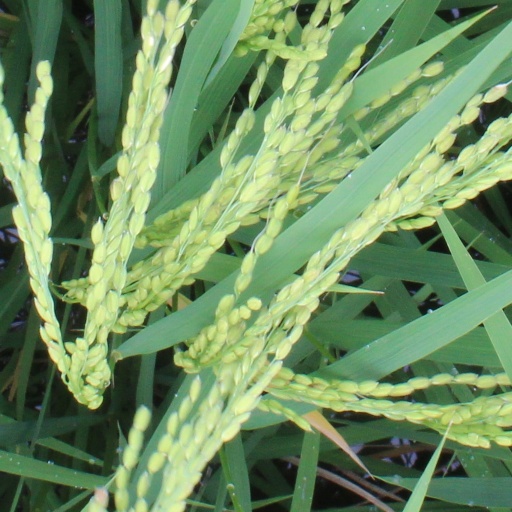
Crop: rice